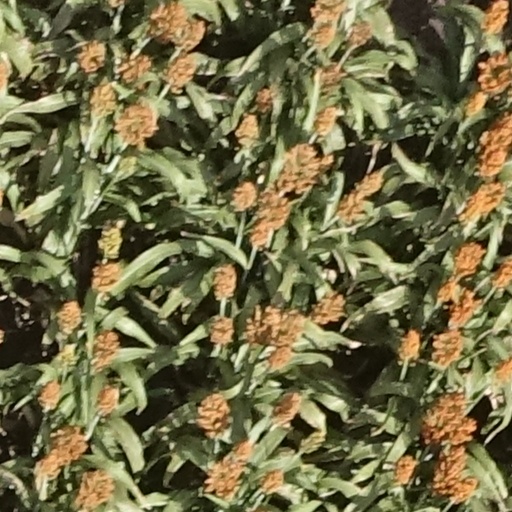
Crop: sorghum